Faisal of Saudi Arabia

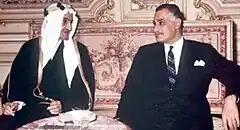

As king, Faisal employed Islam as one of Saudi Arabia's foreign policy tools which differentiated him from King Abdulaziz and King Saud. However, he continued the close alliance with the United States begun by King Abdulaziz, and relied on the US heavily for arming and training his armed forces. Faisal's first official visit as king to the US was in June 1966.